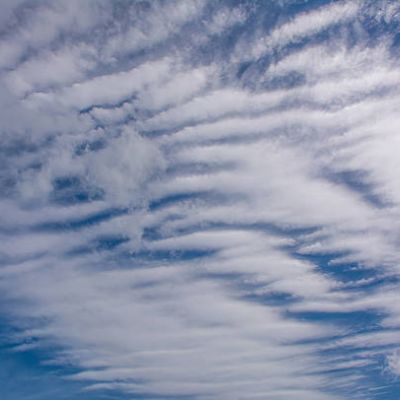
Cloud type: Altocumulus (Ac)